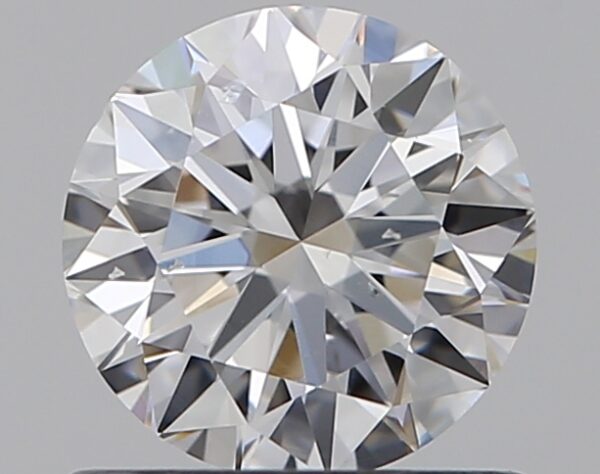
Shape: round
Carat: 0.7
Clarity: SI1
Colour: D
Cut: EX
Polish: EX
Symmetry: EX
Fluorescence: M
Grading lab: GIA
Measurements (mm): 5.65 x 5.68 x 3.5